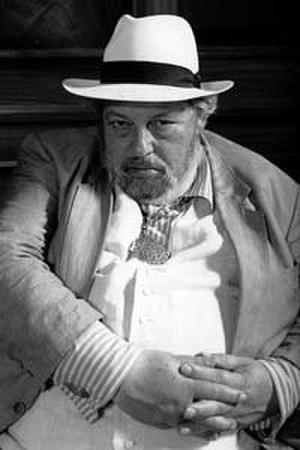
Peter Berling est un acteur de cinéma et écrivain allemand né le 20 mars 1934 à Meseritz-Obrawalde et mort le 21 novembre 2017 à Rome.